Padded cell

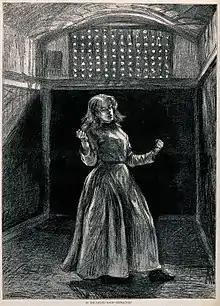
A woman in a seclusion room, 1889

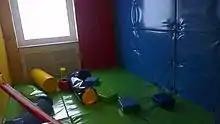
Seclusion room in a psychiatric hospital in Germany

A padded cell or seclusion room is a controversial enclosure used in a psychiatric hospital or a special education setting in a private or public school, in which there are cushions lining the walls and sometimes has a cushioned floor as well. The padding is an attempt to prevent patients from hurting themselves by hitting their head (or other body parts) on the hard surface of the walls. In most cases, an individual's placement in a padded cell is involuntary.